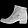
Label: Ankle boot